National Hockey League

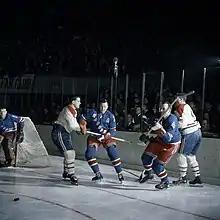
Five men playing hockey in a crowded arena.

For the 1942–43 season, the NHL was reduced to six teams: the Boston Bruins, the Chicago Black Hawks, the Detroit Red Wings, the Montreal Canadiens, the New York Rangers, and the Toronto Maple Leafs, a line-up, often referred to as the "Original Six", that would remain constant for the next 25 years. In 1947, the league reached an agreement with the Stanley Cup trustees to take full control of the trophy, allowing it to reject challenges from other leagues that wished to play for the Cup.